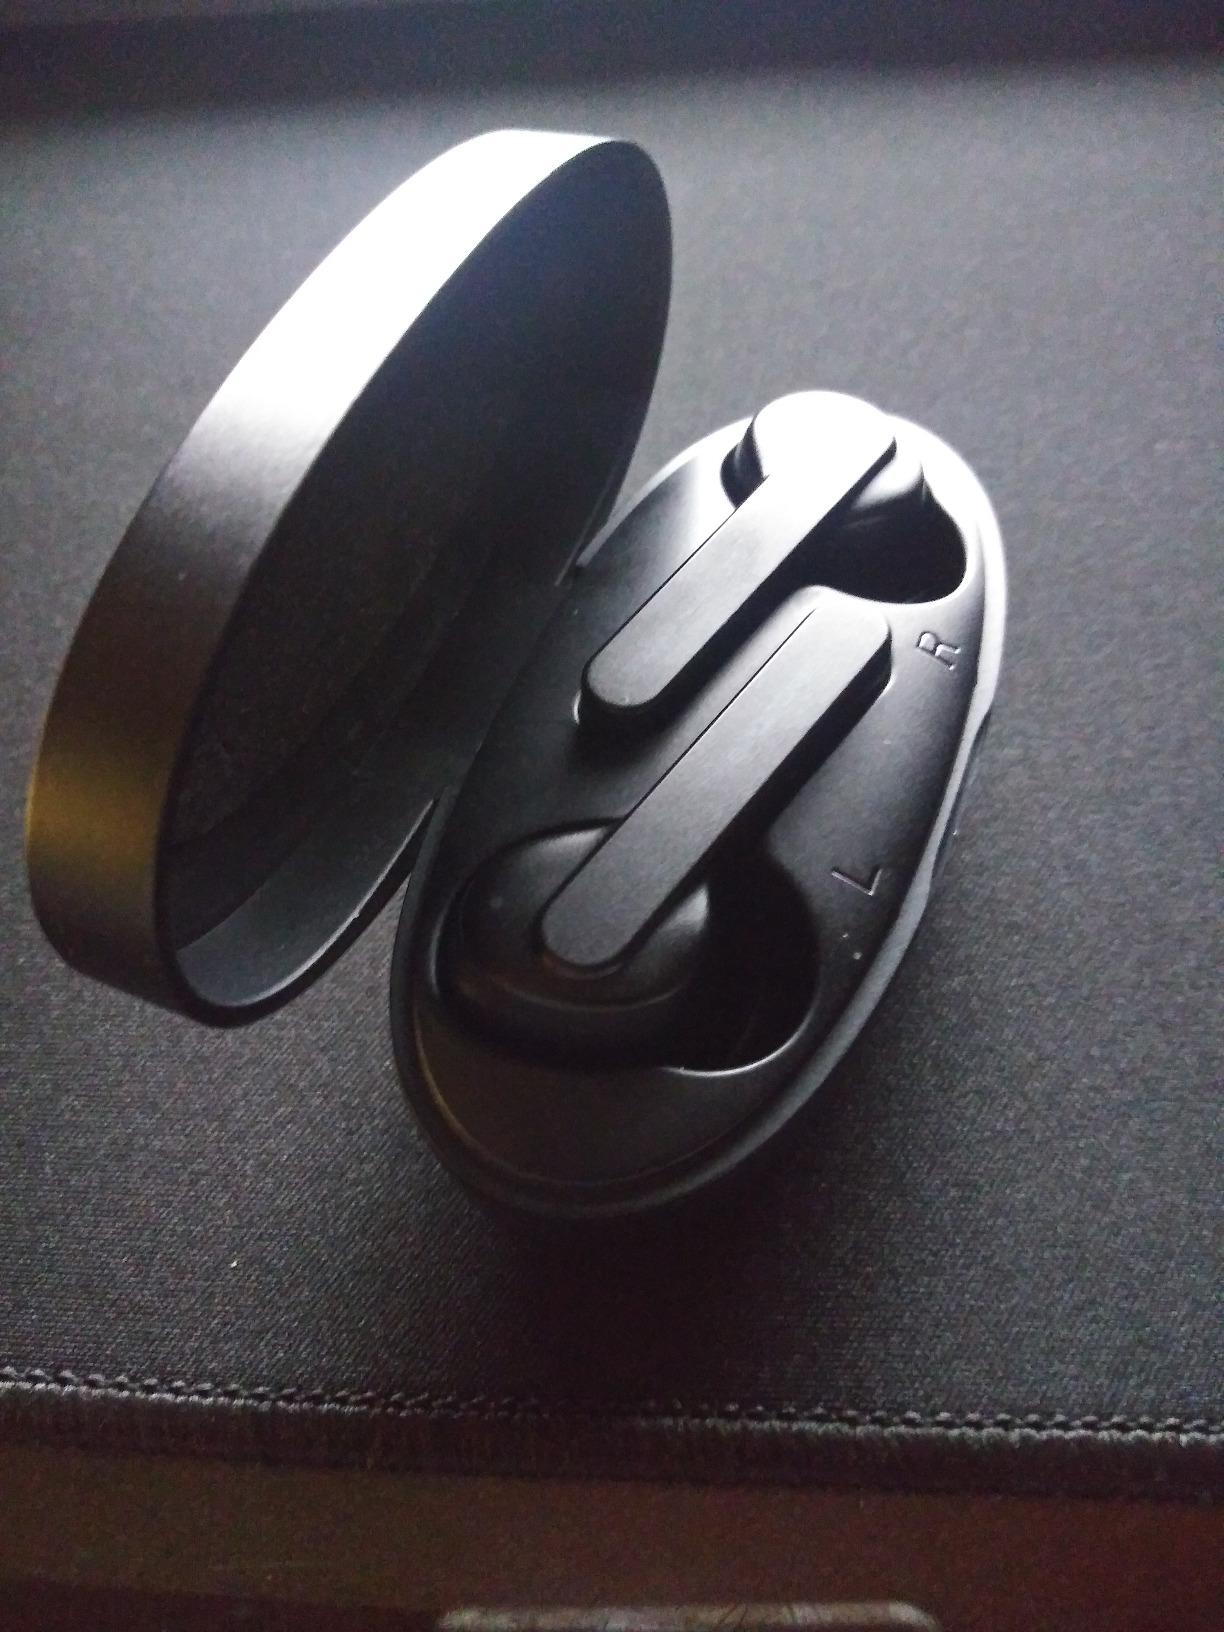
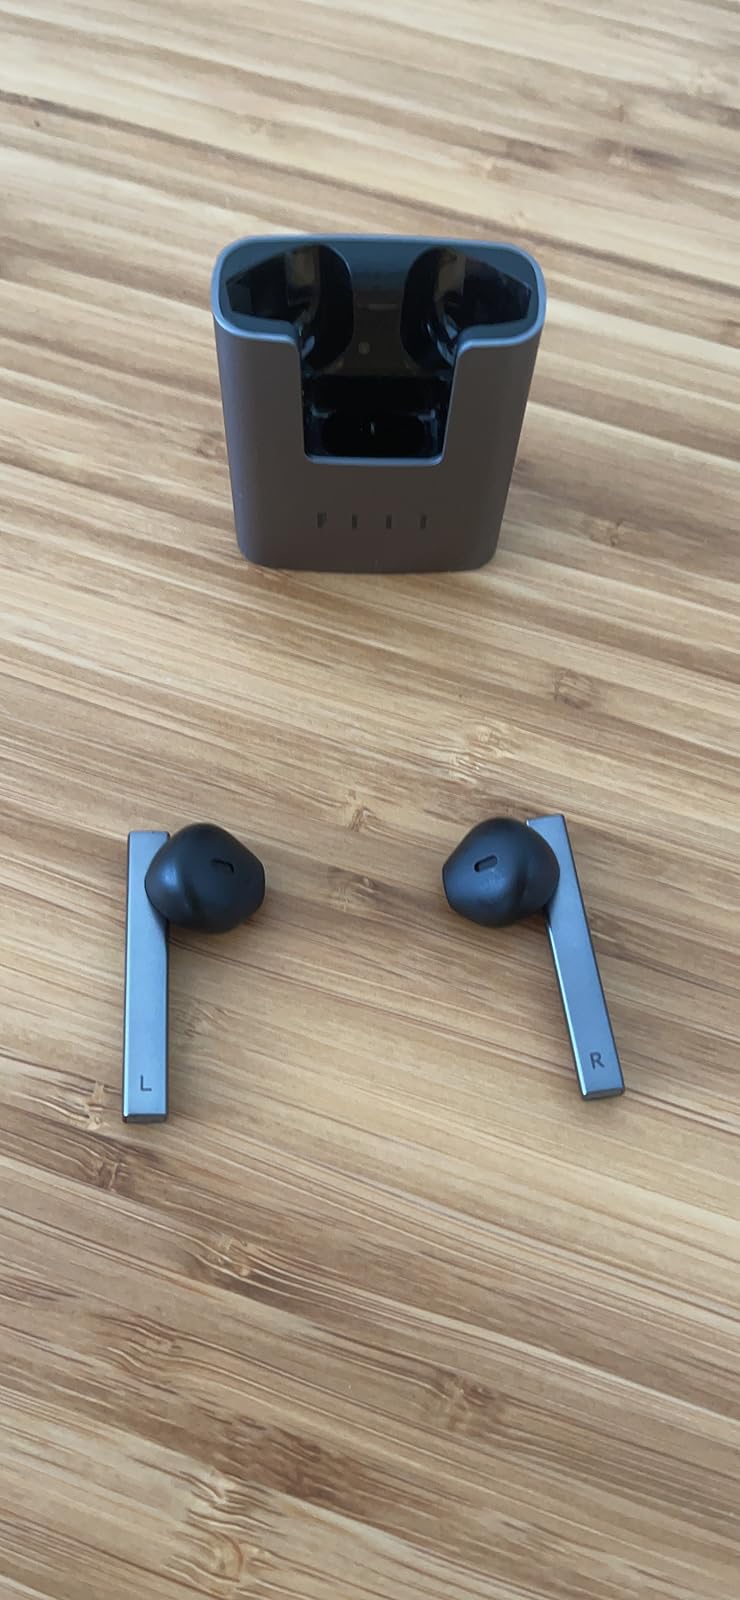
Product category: earbuds
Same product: no